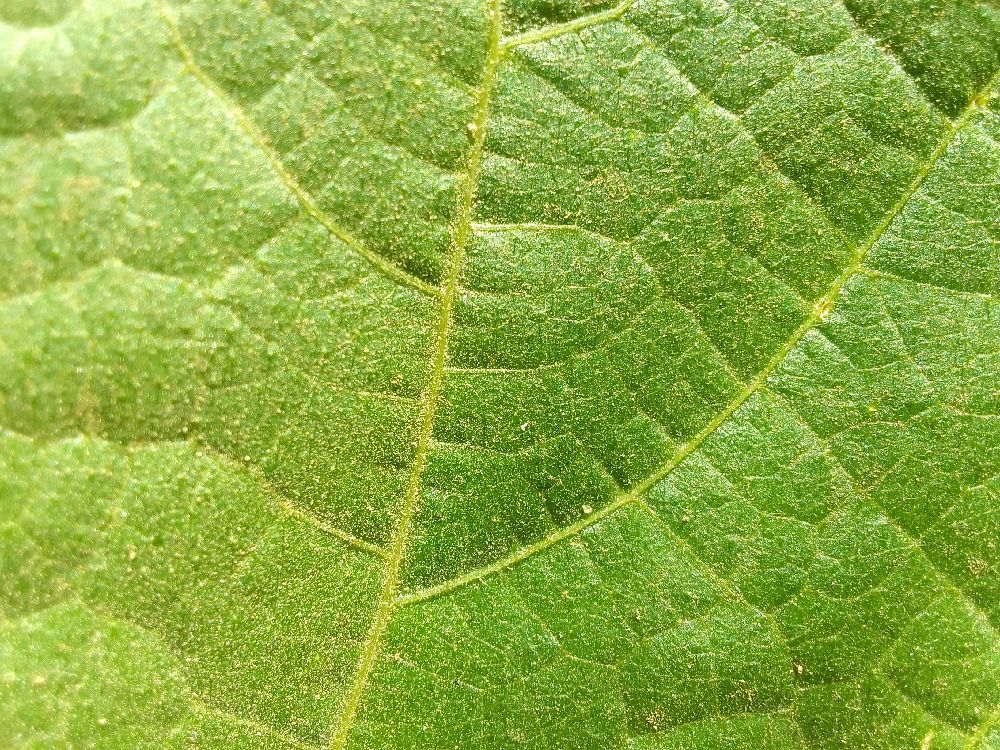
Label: healthy